Planet Taco

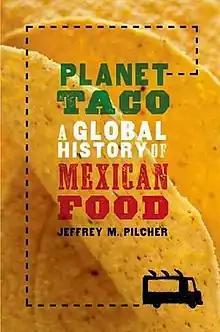
First edition

Planet Taco: A Global History of Mexican Food is a non-fiction book by Jeffrey Pilcher, published by the Oxford University Press in 2012. Pilcher discusses the history of Mexican cuisine and Tex Mex cuisine as well as perceptions of the concept of "Mexican food" around the world.